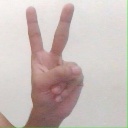
अक्षर: क